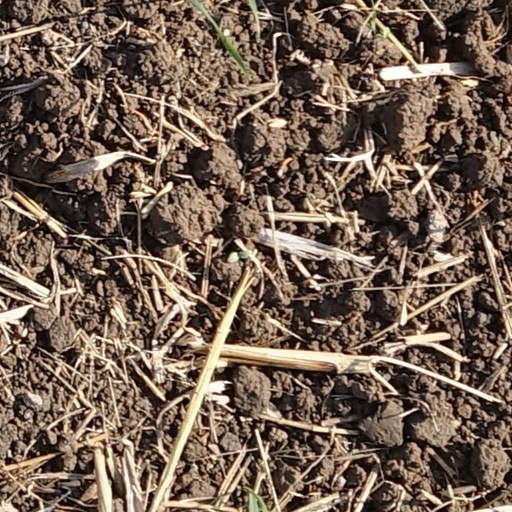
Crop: wheat